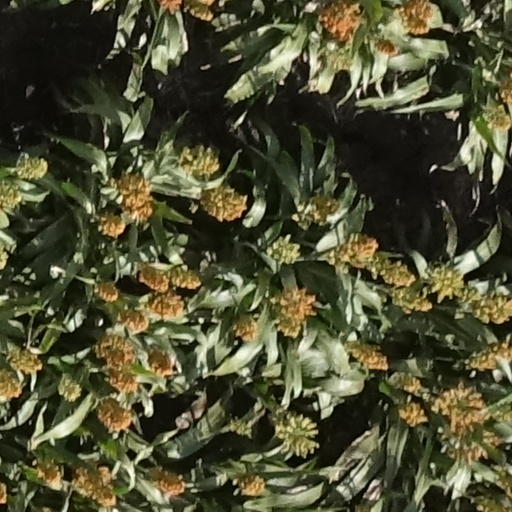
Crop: sorghum